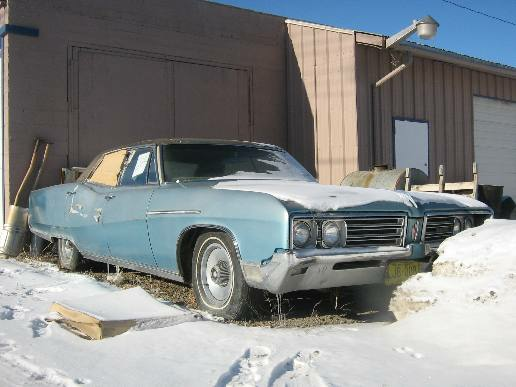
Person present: No